Nightly Business Report

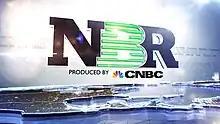
Title card

Nightly Business Report was an American business news magazine television program that aired on public television stations from January 22, 1979 to December 27, 2019, for most of that time syndicated by American Public Television. Internationally the show was seen on CNBC Europe and CNBC Asia.